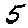
Label: 5